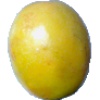
Label: maracuja